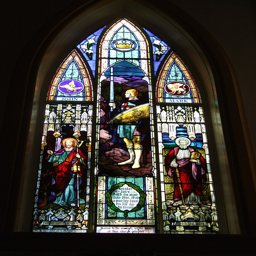
A gothic cathedral stained glass window featuring a Templar knight.
Cathedral artwork on windows displaying images of people
a large window wirh painted images on it
A stained glass is displayed in a house of worship.
a stained glass window with colors of red blue green and white